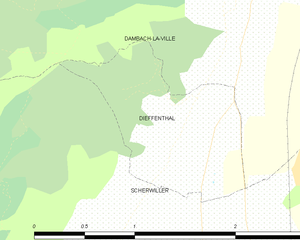
Carte des communes françaises